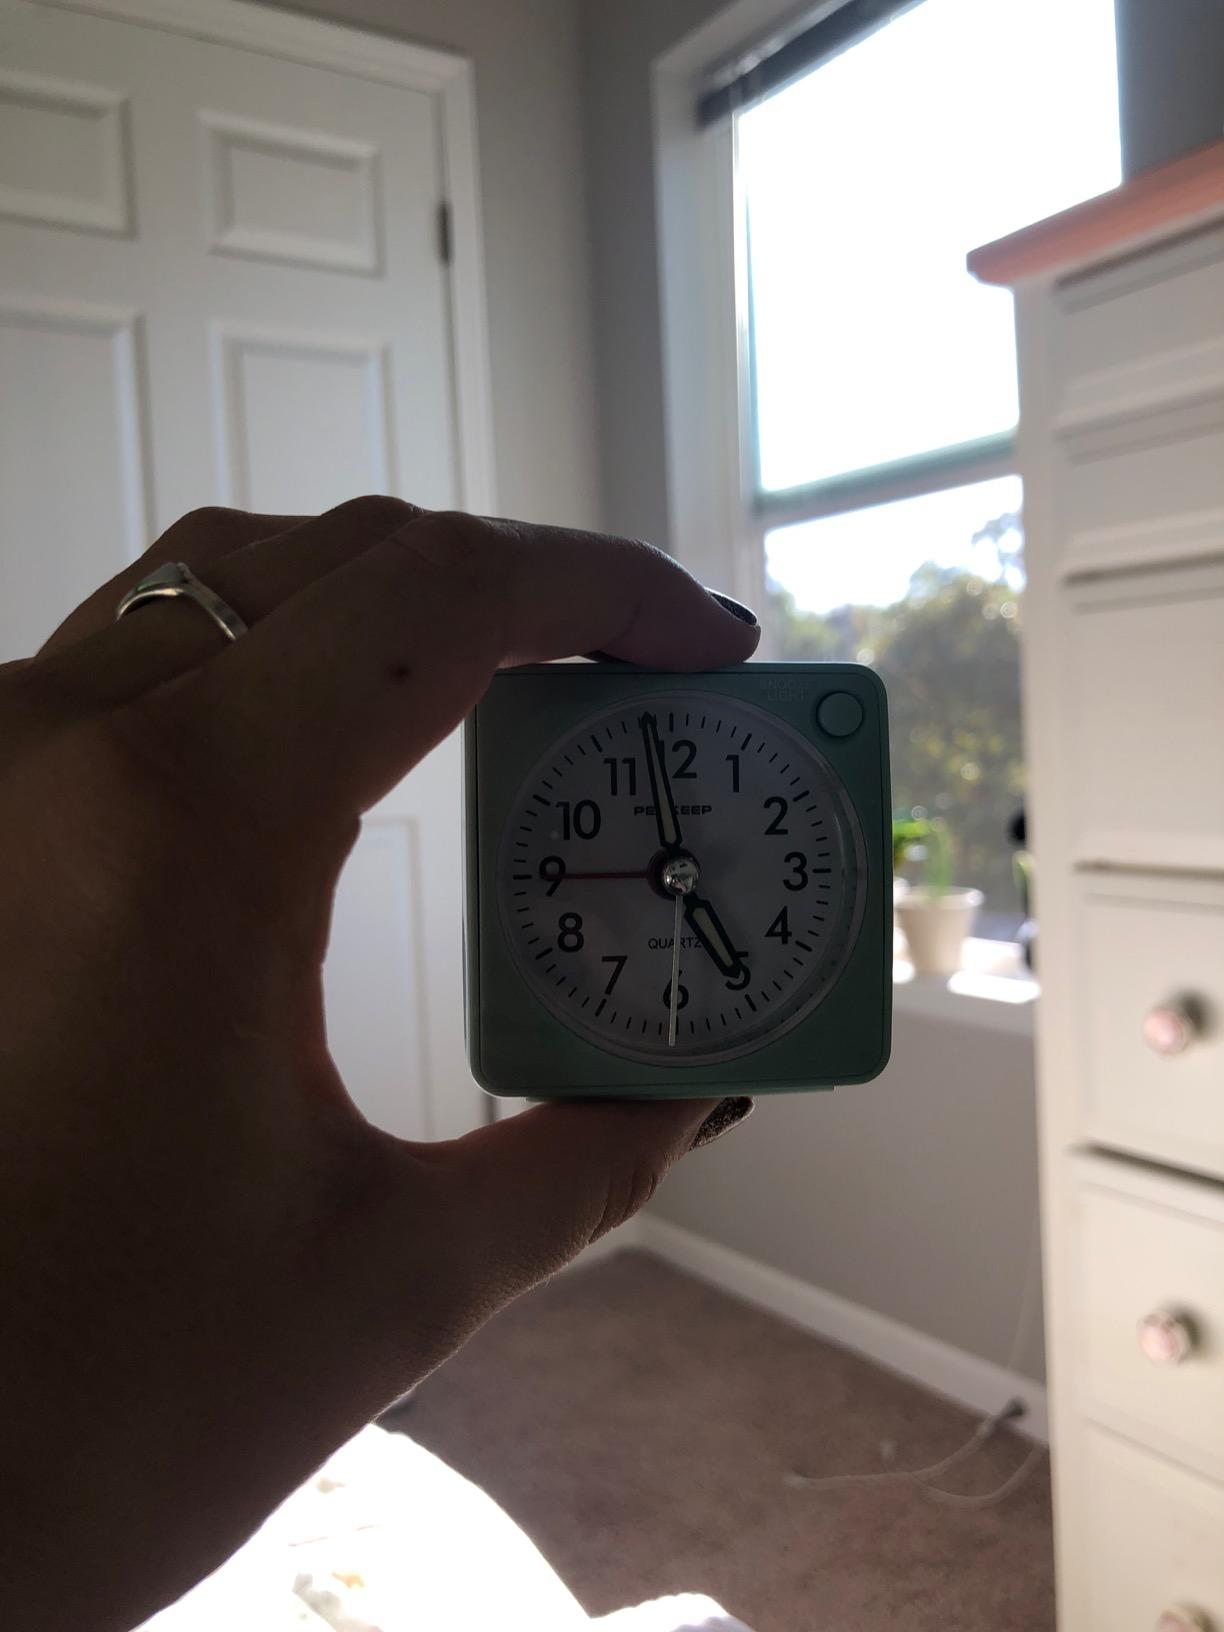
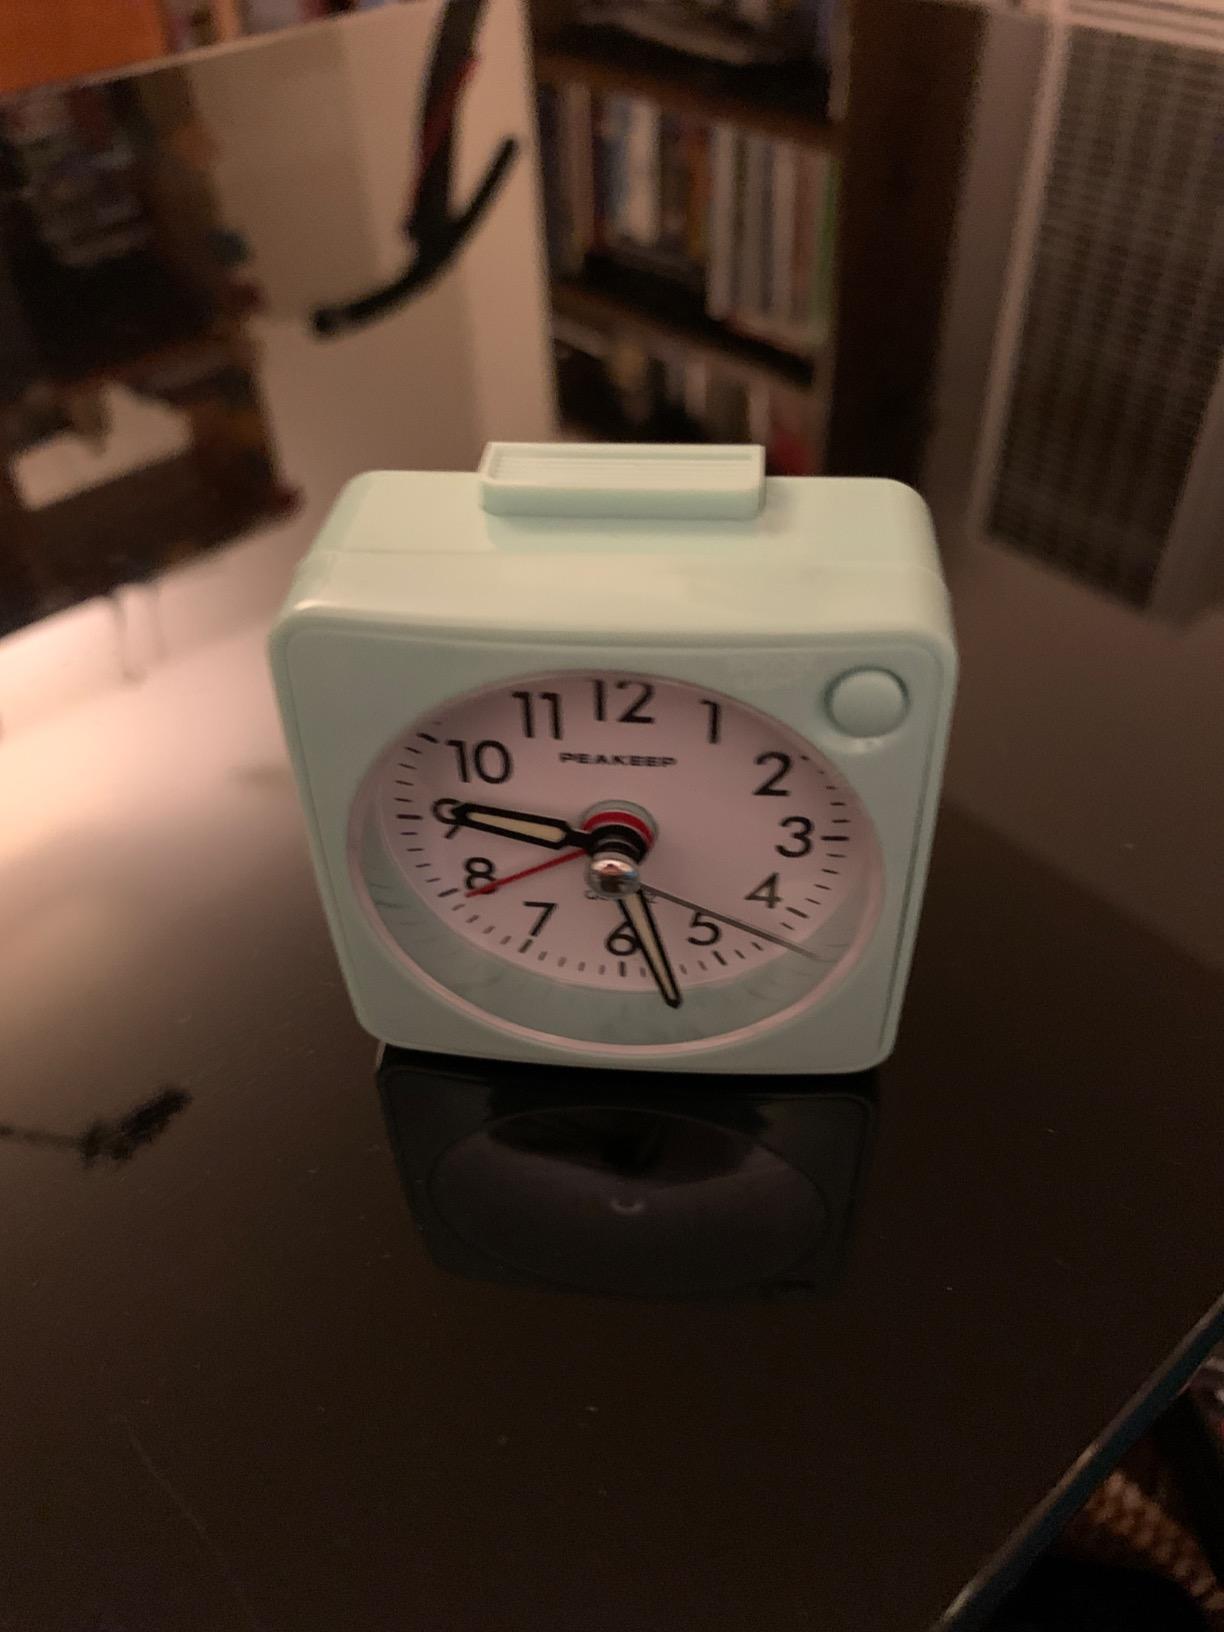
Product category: clock
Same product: yes